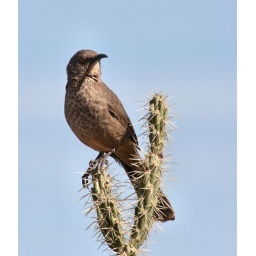
I whistled to get him to look my way. These birds quite a home in the spiny cactus.